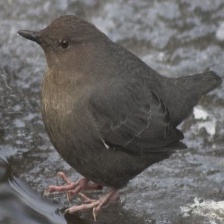
Species: AMERICAN DIPPER
Scientific name: CINCLUS MEXICANUS